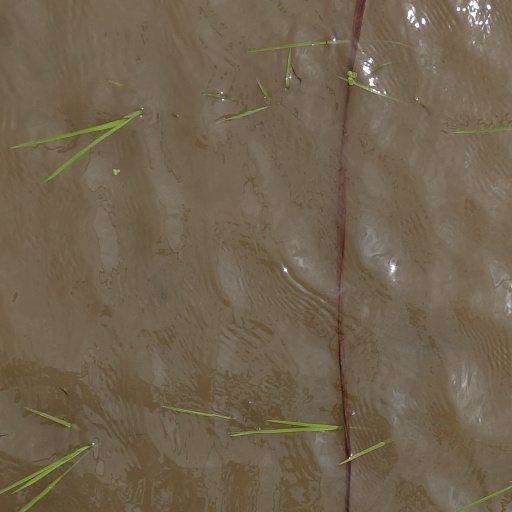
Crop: rice